Leopard 2

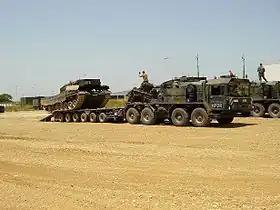
A German Leopard 2A4 being unloaded from a SLT 50 Elefant tank transporter in Kosovo, July 2002

After investigating the option of a locally developed replacement for the strv 103 tank, Sweden decided to buy a foreign tank model. The Leopard 2 Improved (Leopard 2A5 prototype) won the competition against the M1A2 Abrams and the French Leclerc. The Swedish military also evaluated the Soviet T-80U tank, but separately from the other tanks. After intensive tests from January to June 1994, the Swedish military opted for the Leopard 2. The Swedish military found that the Leopard 2 Improved met their military demands by 90%. The M1A2 met the Swedish requirements by 86%, whereas the Leclerc met 63%. In June 1994, Sweden ordered the production of 120 modified Leopard 2A5, to be known as stridsvagn 122 (strv 122) in Swedish service. The strv 122 features Swedish-developed appliqué armour, a new command system, and improved electronics. Of the 120 Strv 122, 29 were manufactured in Germany by Krauss-Maffei Wegmann while the other 91 were manufactured by the Swedish firms Bofors and Hägglunds. The first Stridsvagn 122 was delivered in December 1996. These remain in Swedish service and have received periodic upgrades.